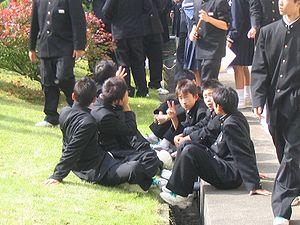
Le gakuran, gakuseifuku ou tsume-eri, est l'uniforme traditionnel des collégiens et lycéens japonais.